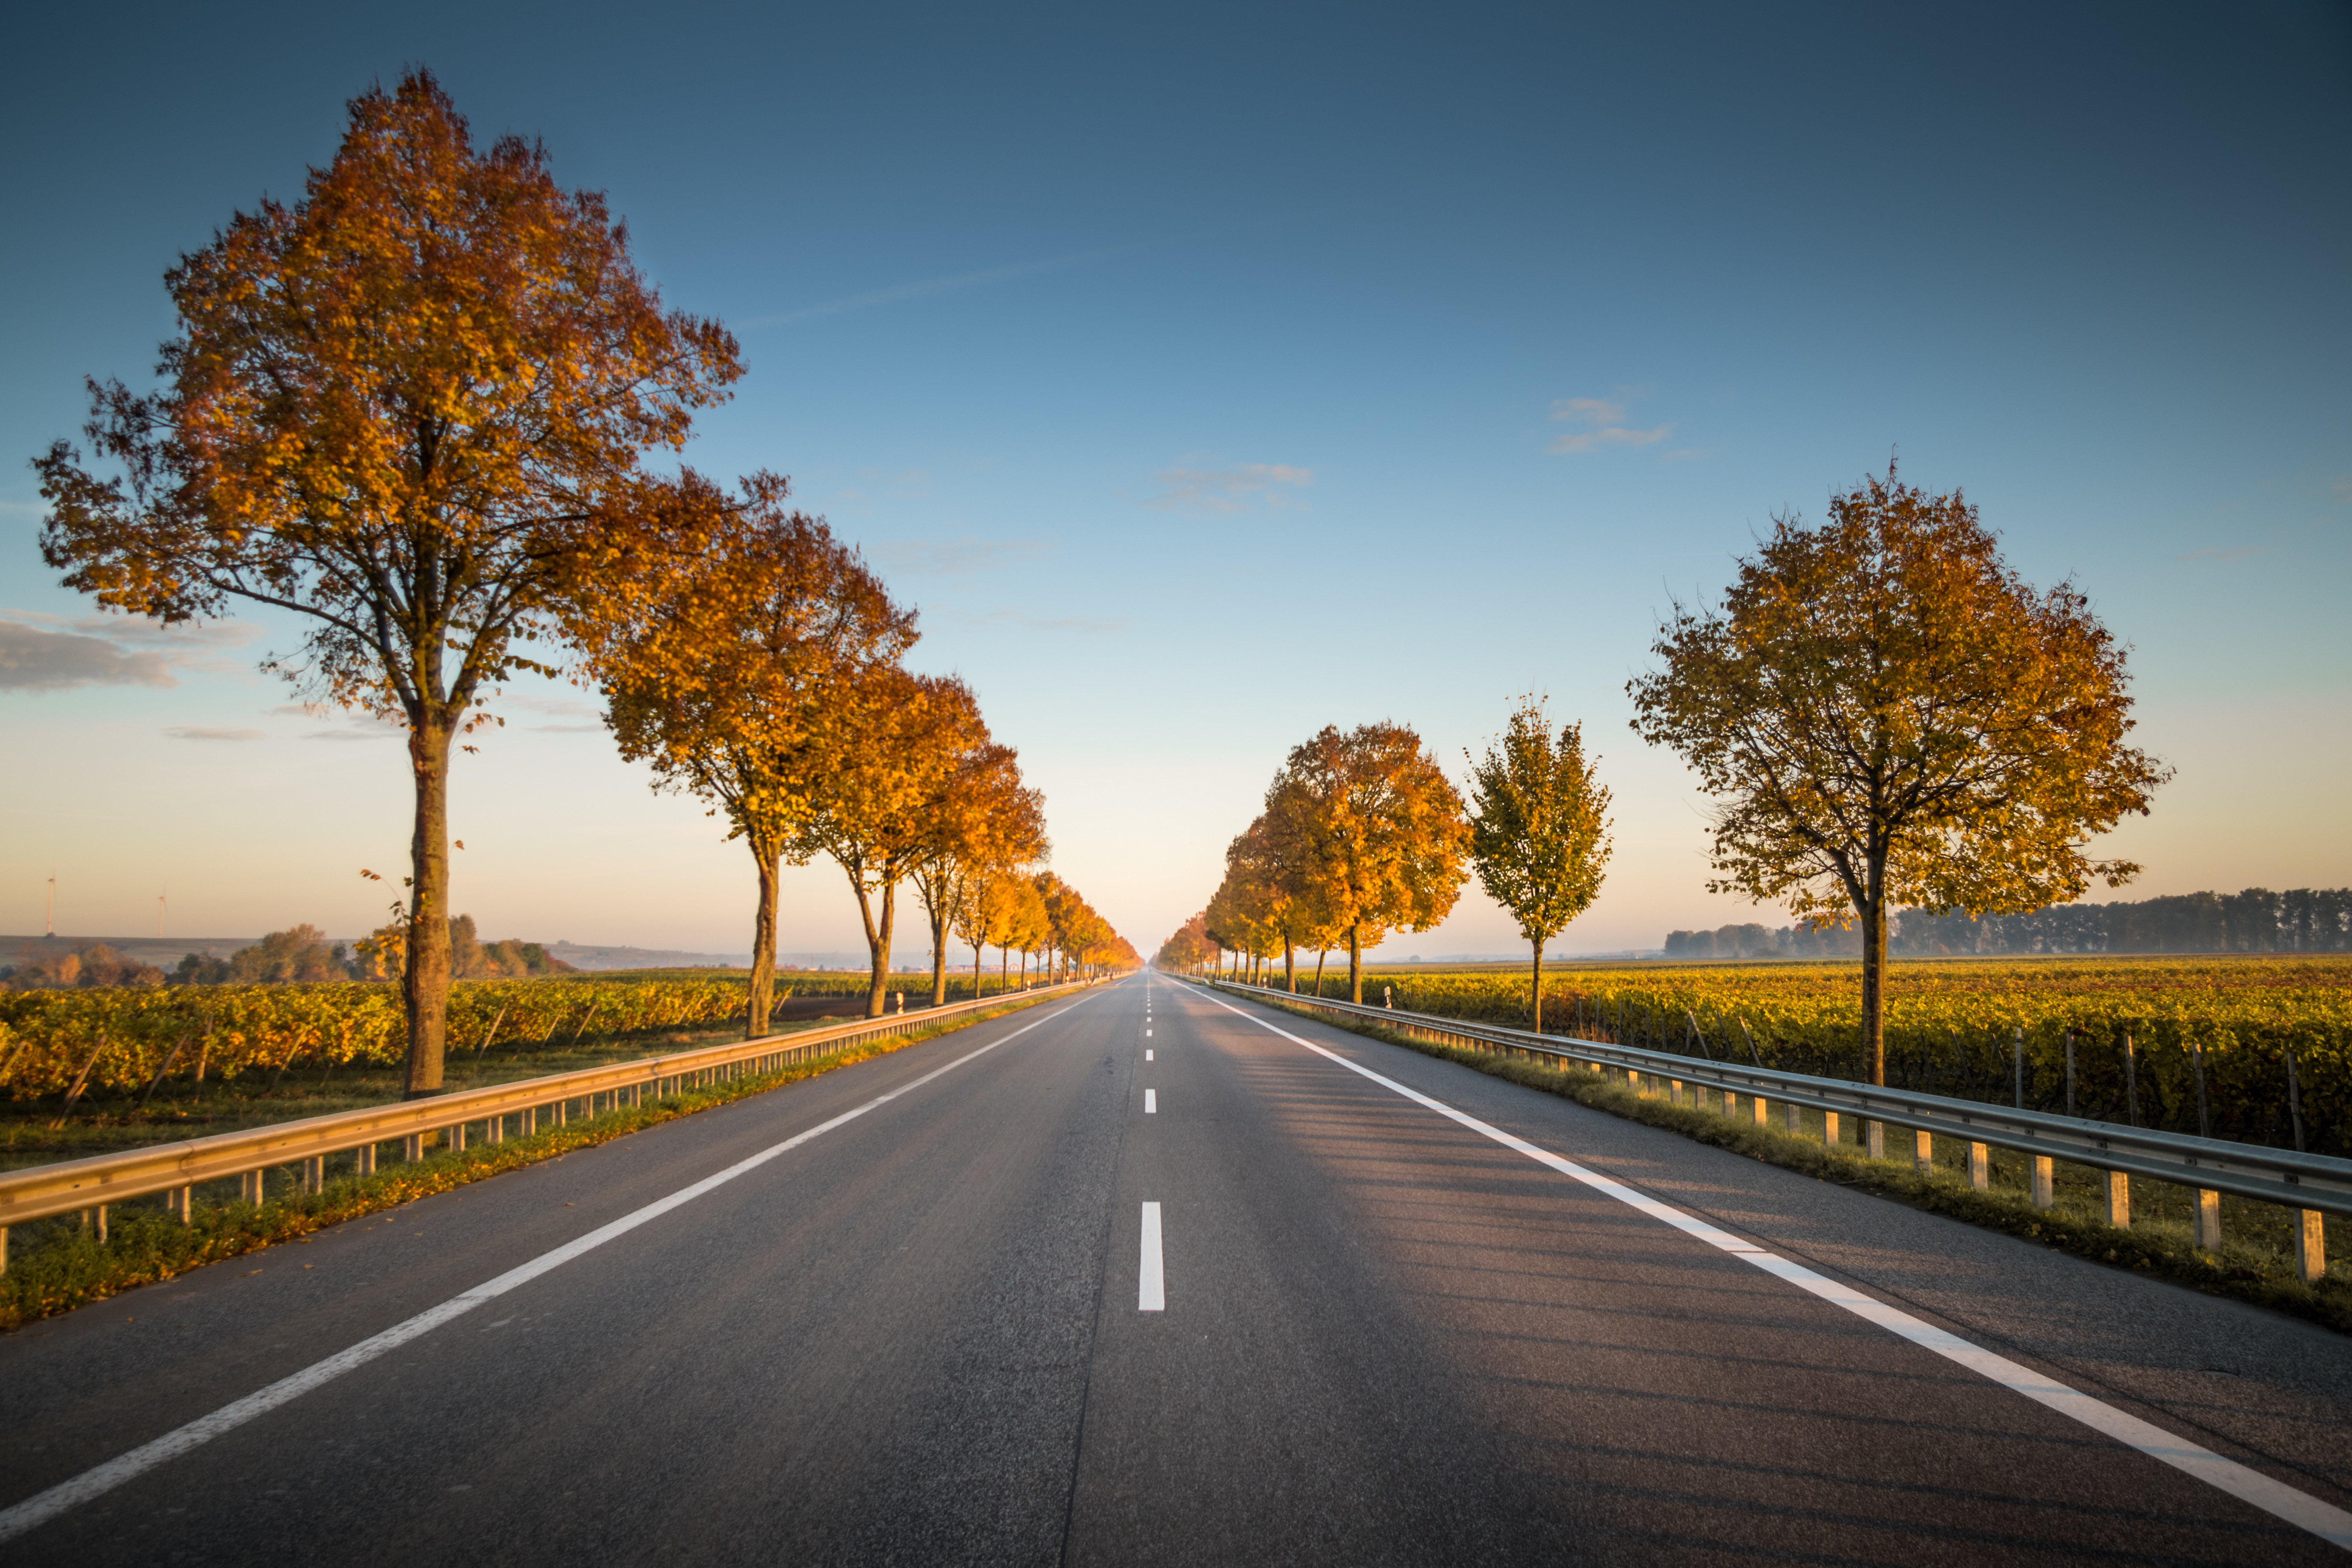
tree, horizon, plant, sunrise, sunset, road, street, sunlight, morning, highway, dawn, asphalt, dusk, evening, autumn, lane, season, infrastructure, straight road, atmospheric phenomenon, woody plant, nonbuilding structure